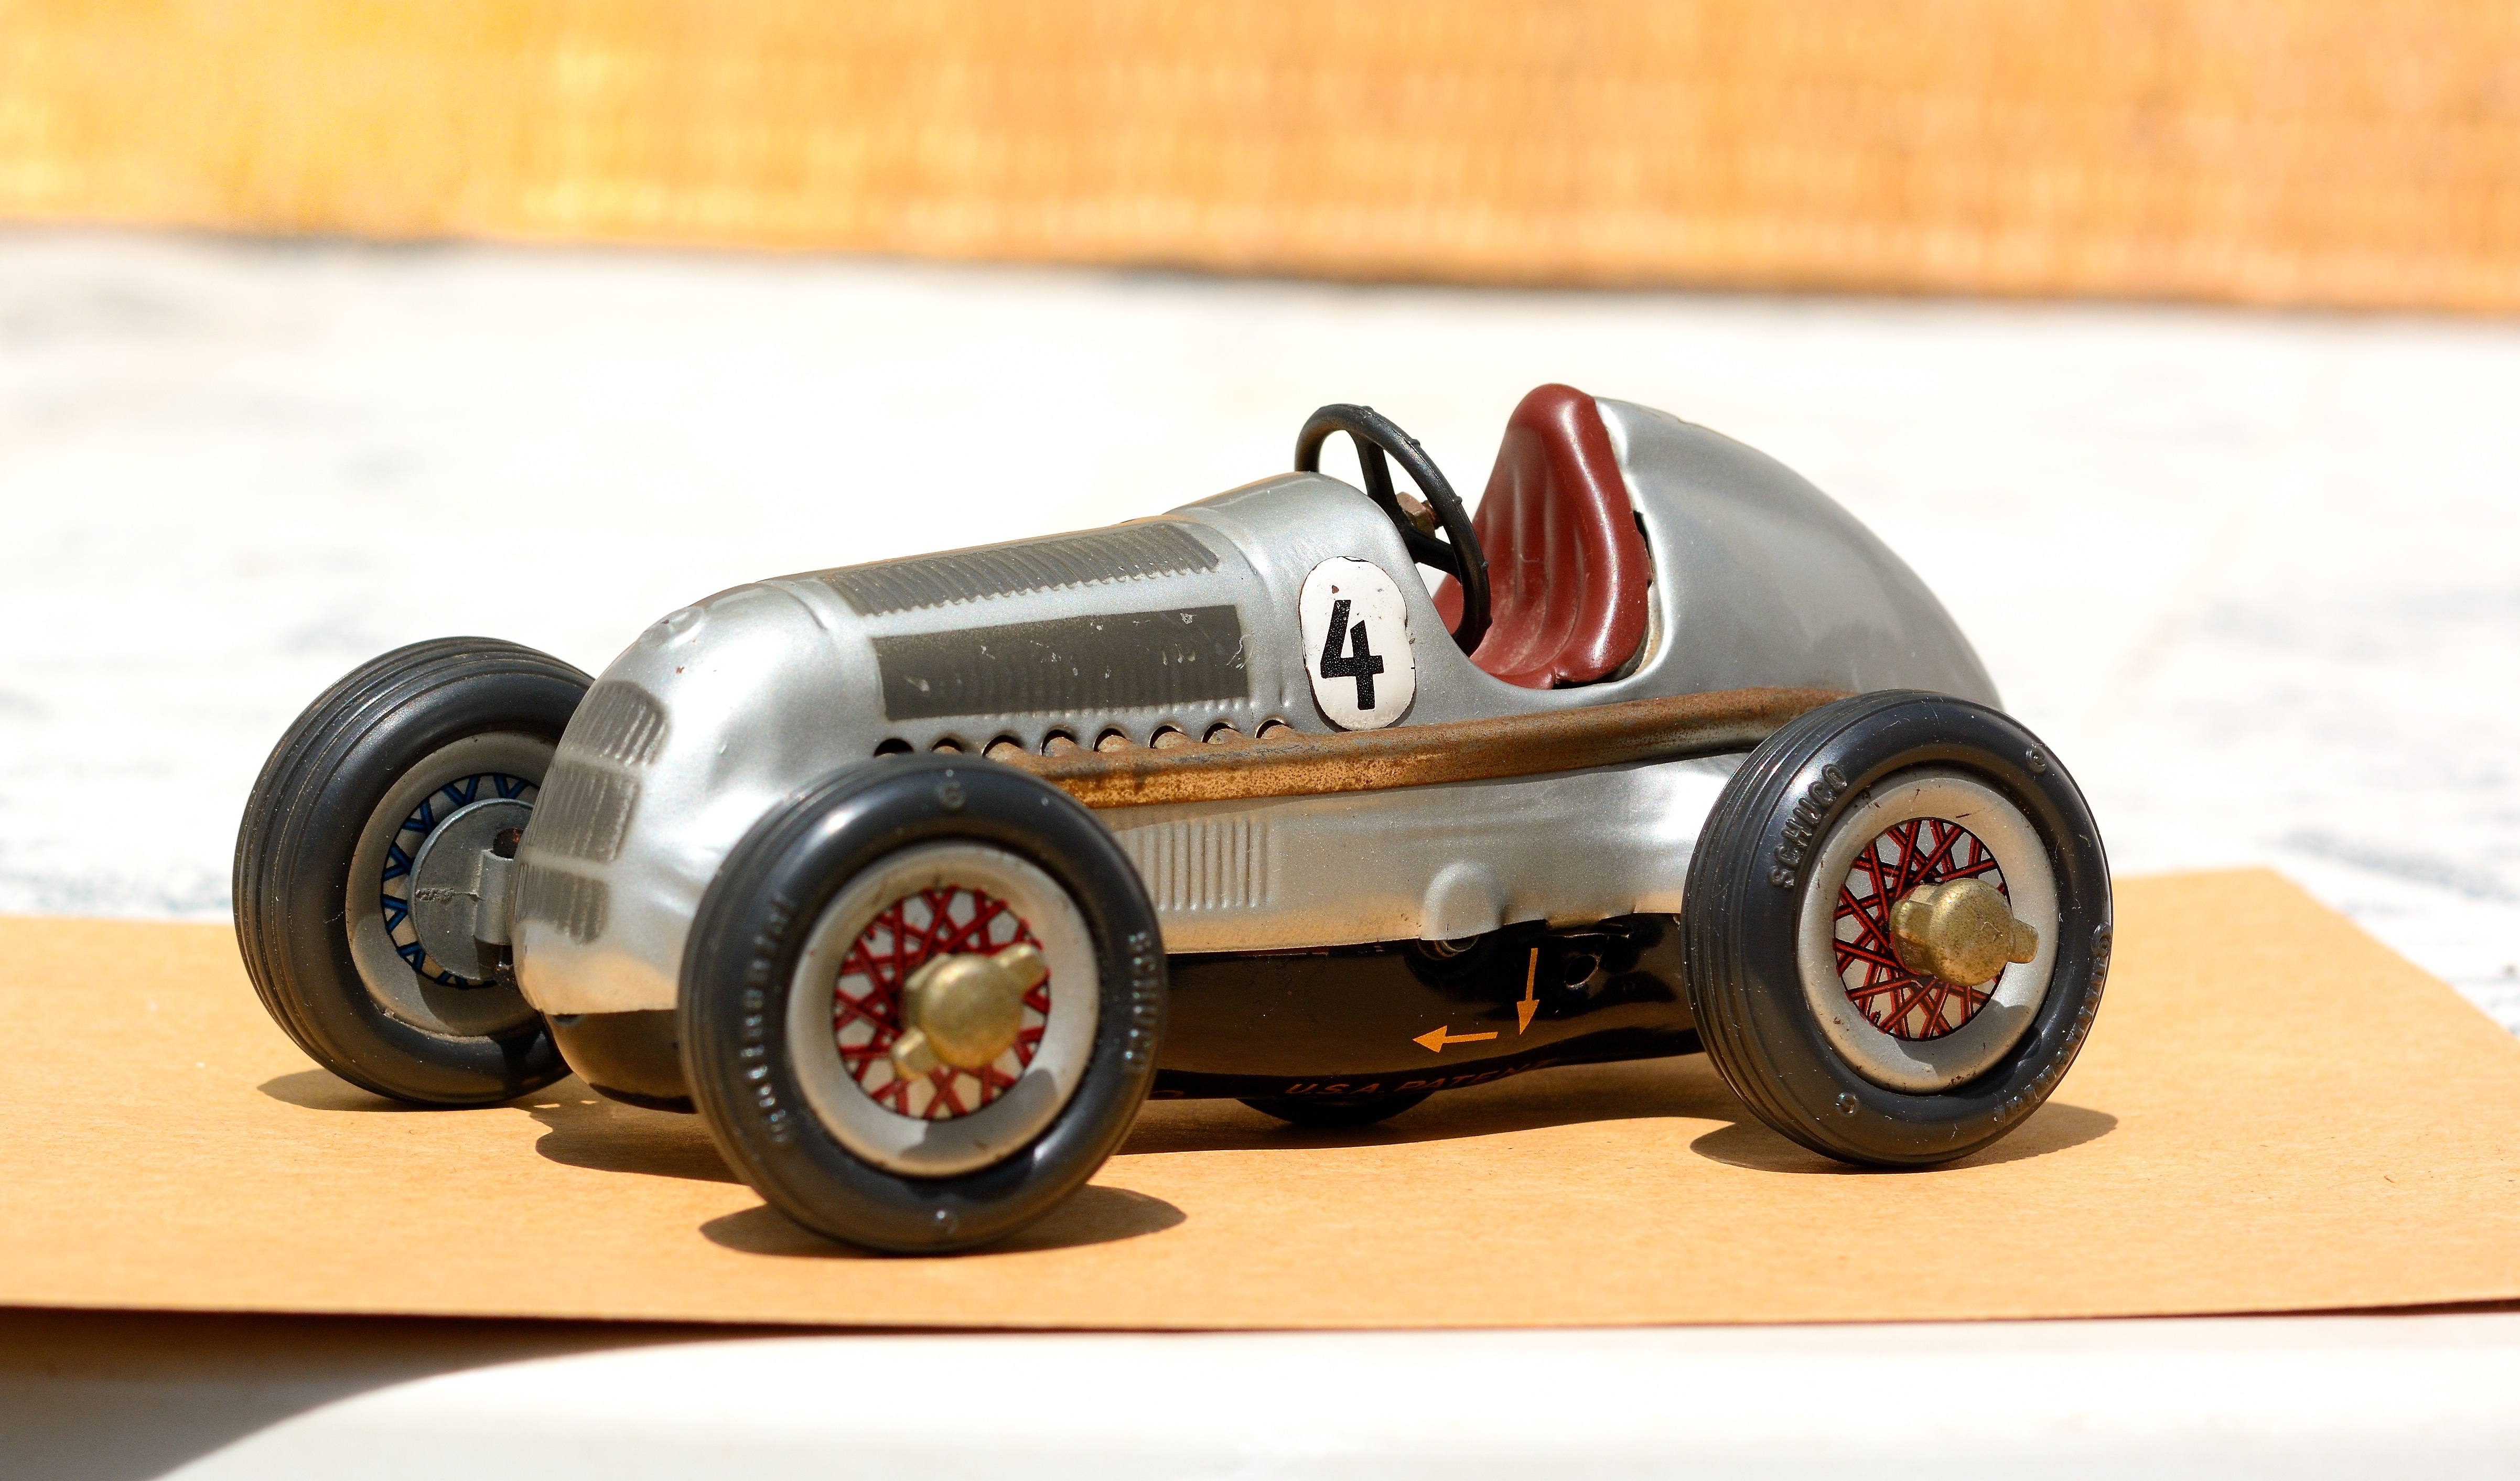
car, vintage, cart, retro, vehicle, collection, child, toy, sports car, vintage car, race car, supercar, former, flea market, model car, land vehicle, touring car, scale model, automobile make, open wheel car, formula one car, maserati 250f, mercedes benz w125